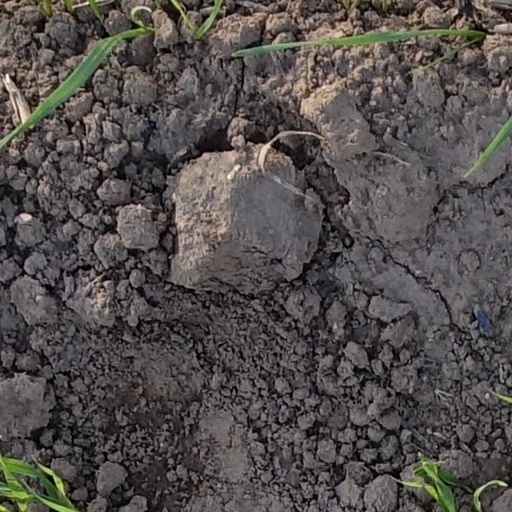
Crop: wheat